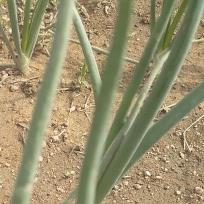
Crop: Onion
Condition: healthy-leaf